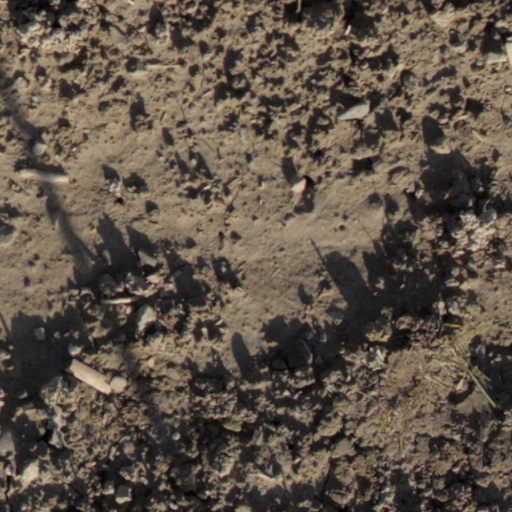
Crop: wheat